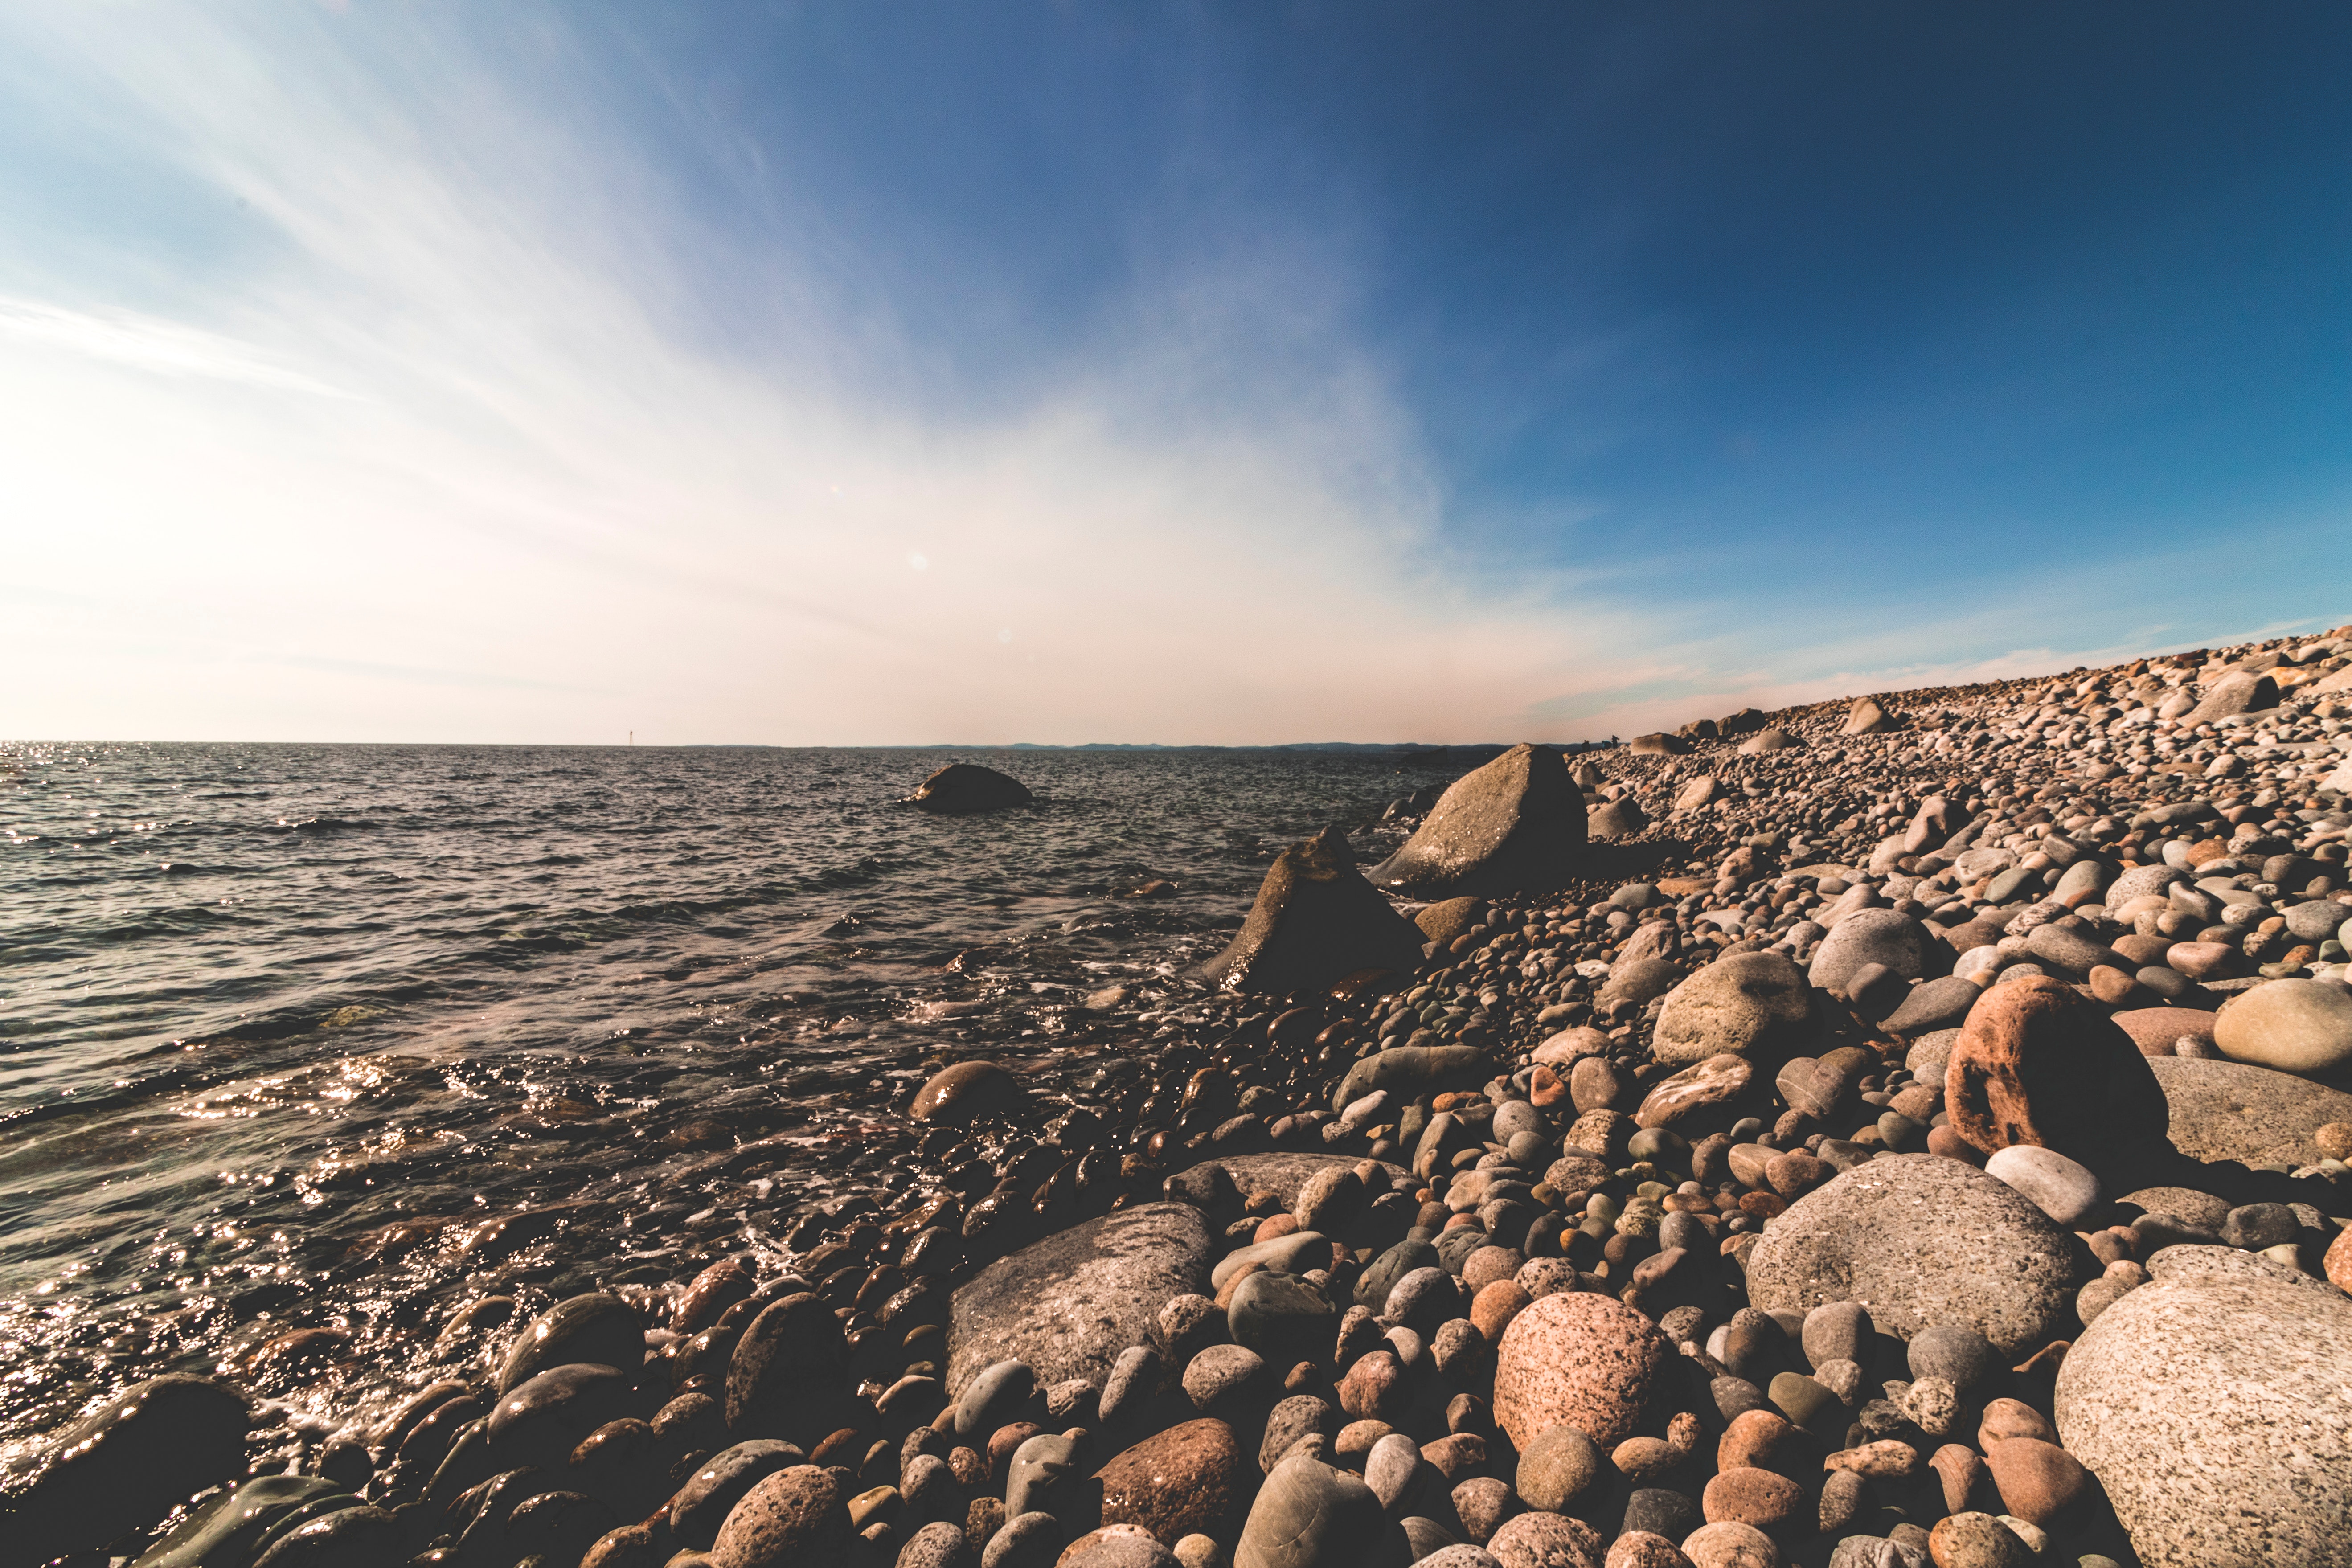
sky, nature, sea, shore, coast, beach, sand, water, horizon, rock, natural environment, ocean, cloud, wave, photography, coastal and oceanic landforms, pebble, sunlight, landscape, calm, summer, tree, bay, vacation, wind wave, stock photography, cliff, mountain, terrain, tropics